Barry Sinclair

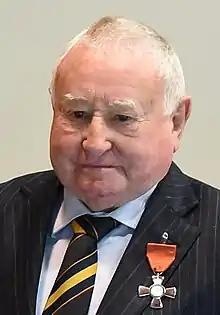
Sinclair in 2016

Barry Whitley Sinclair (23 October 1936 – 10 July 2022) was a New Zealand cricketer. He played 21 Test matches for New Zealand national team as a specialist batsman from 1962–63 to 1967–68, and captained the team from 1966 to 1968.